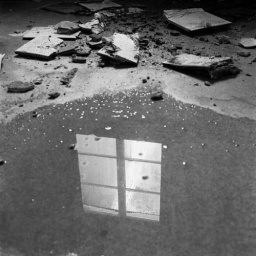
Reflection of a window in a puddle of water at the former Camarillo State Mental Hospital.